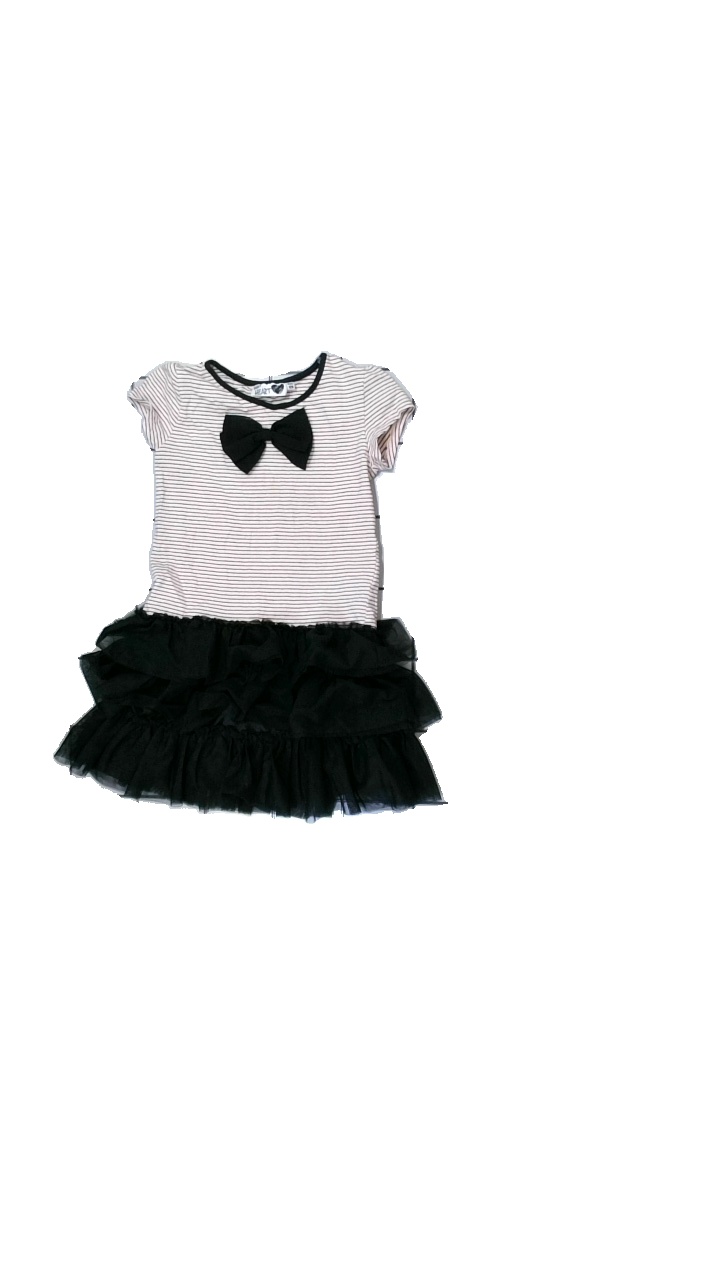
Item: Dress (Children)
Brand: Sweet Heart
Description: randig klännng med volang och rosett
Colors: Pink, Black
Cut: C-collar
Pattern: Striped
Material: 100% bomull
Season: All
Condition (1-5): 3
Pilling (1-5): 4
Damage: smuts fläck och luddigt
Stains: Minor
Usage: Export
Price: <50